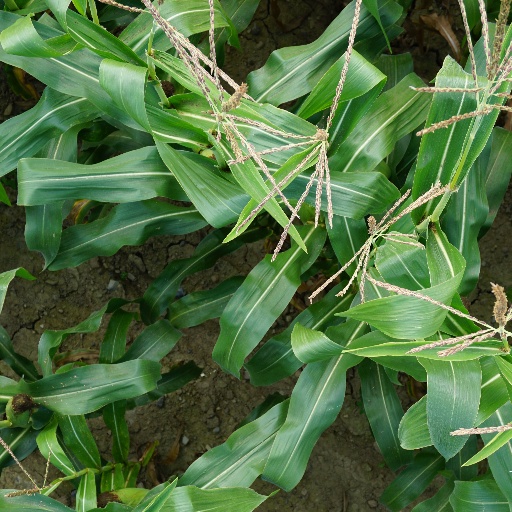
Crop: maize; corn